Fair Play Men

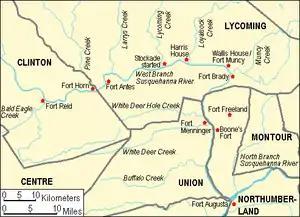
Map of fortifications and streams in north-central Pennsylvania during the Big Runaway. The Fair Play Men had two small forts: Fort Horn (at the mouth of Pine Creek) and Fort Reid (at the mouth of Bald Eagle Creek).

In the American Revolutionary War, settlements throughout the Susquehanna valley were attacked by Loyalists and Native Americans allied with the British. In the early summer of 1778 news came of a group of Native American warriors, perhaps accompanied by Loyalist and British soldiers, heading for the West Branch Susquehanna River valley to destroy settlements. There were many smaller incidents of violence against settlers, but on June 10, 1778 a party of sixteen settlers were attacked in what is now Williamsport. In what became known as the "Plum Tree Massacre", twelve of the sixteen were killed and scalped, including two women and six children. The Wyoming Valley Massacre occurred on July 3, 1778 (near what is now Wilkes-Barre). This news caused the local authorities to order the evacuation of the whole West Branch valley.